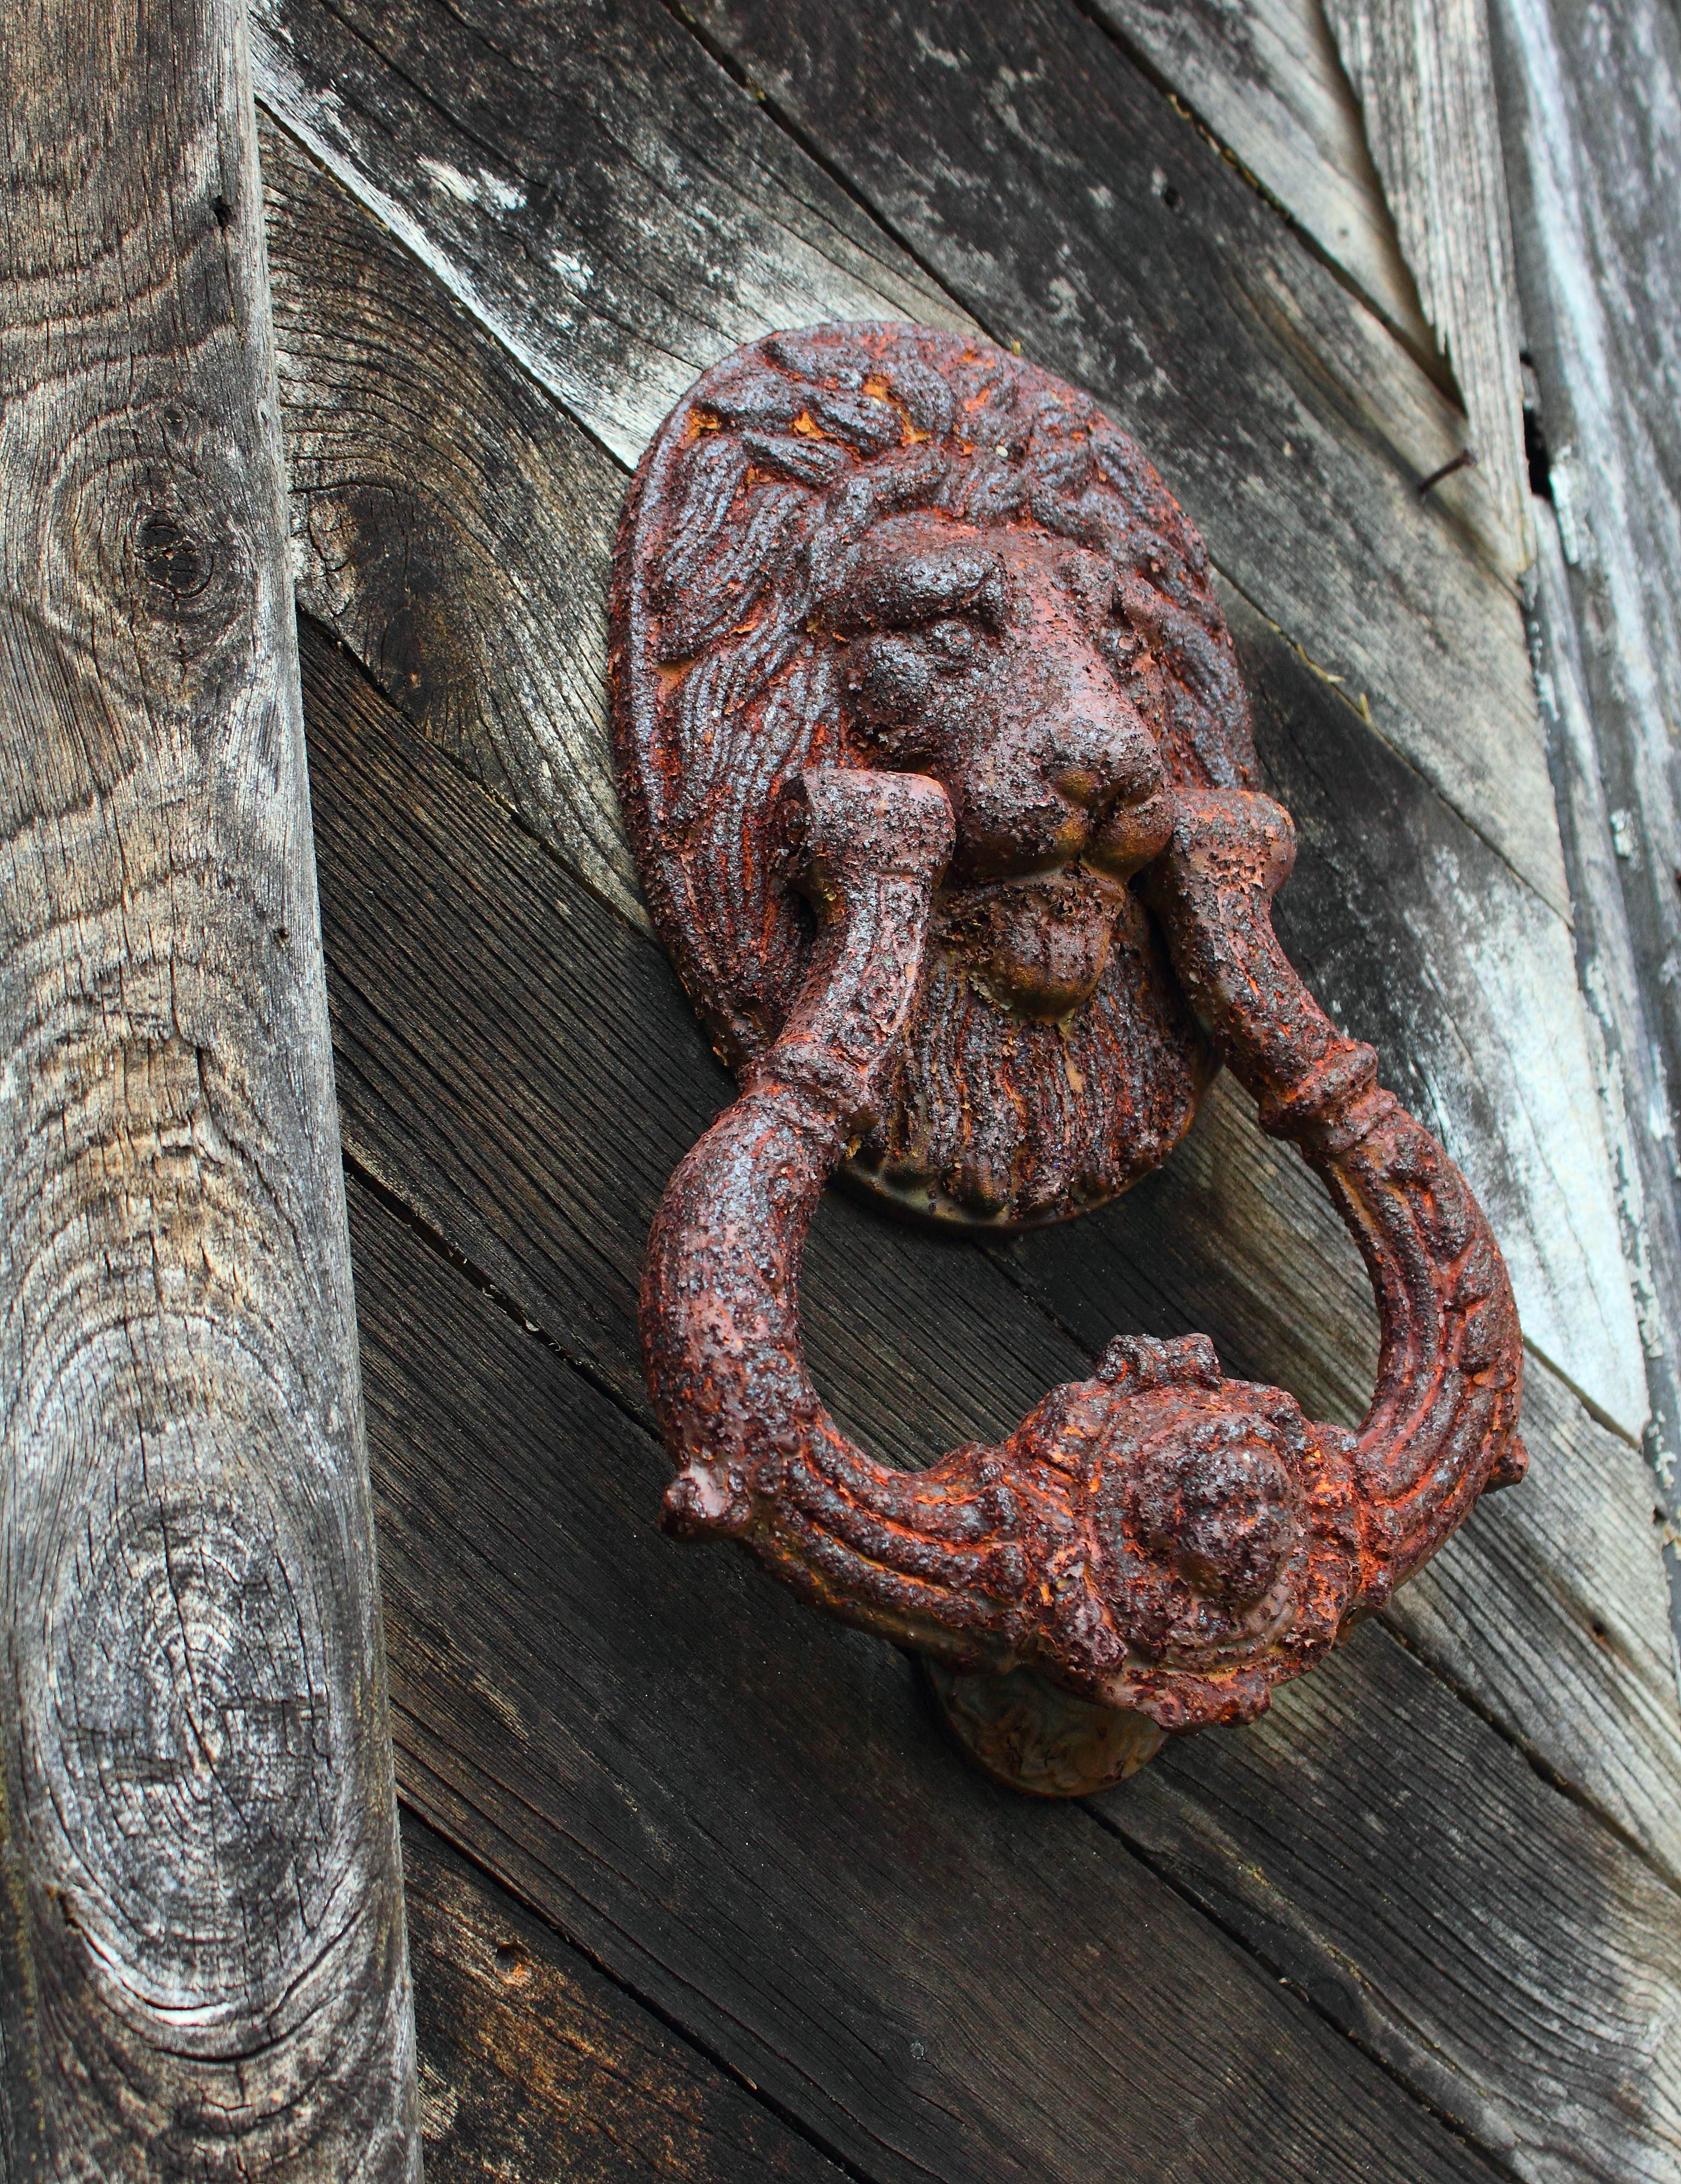
wood, macro, reptile, sculpture, art, carving, serpent, ggl1, gaby1, varios, some, canoneos550d, ancient history